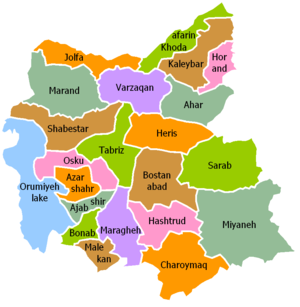
L'Azerbaïdjan oriental ou Azerbaïdjan de l'Est est une province d'Iran faisant partie de l'Azerbaïdjan iranien. Elle est située au nord-ouest du pays, à la frontière de l'Arménie et de la république d'Azerbaïdjan. Sa capitale est Tabriz.